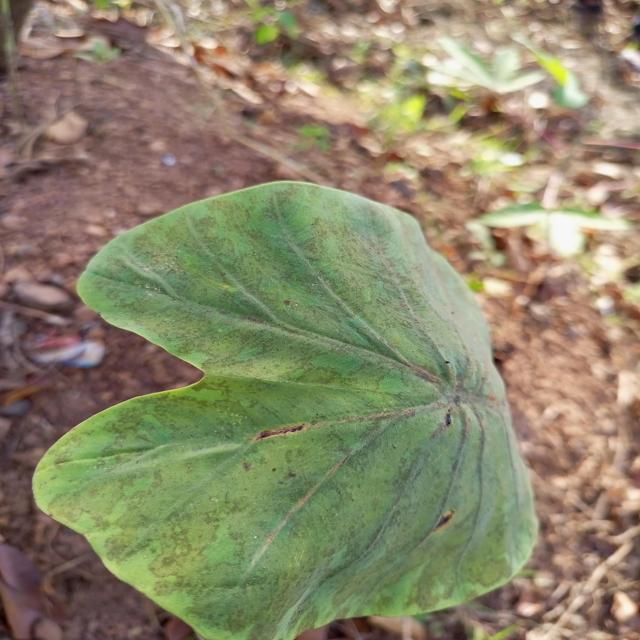
Label: Early_Blight